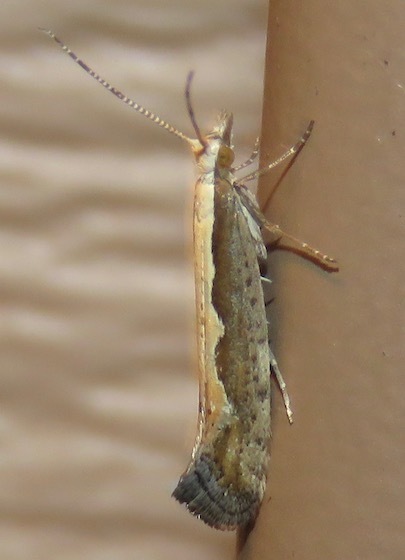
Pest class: diamondback_moth